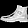
Label: Ankle boot